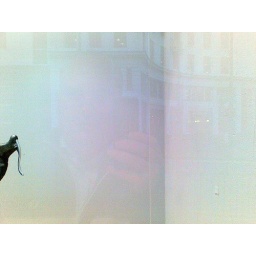
It's actually the brake on a bike in a shop window